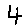
Label: 4